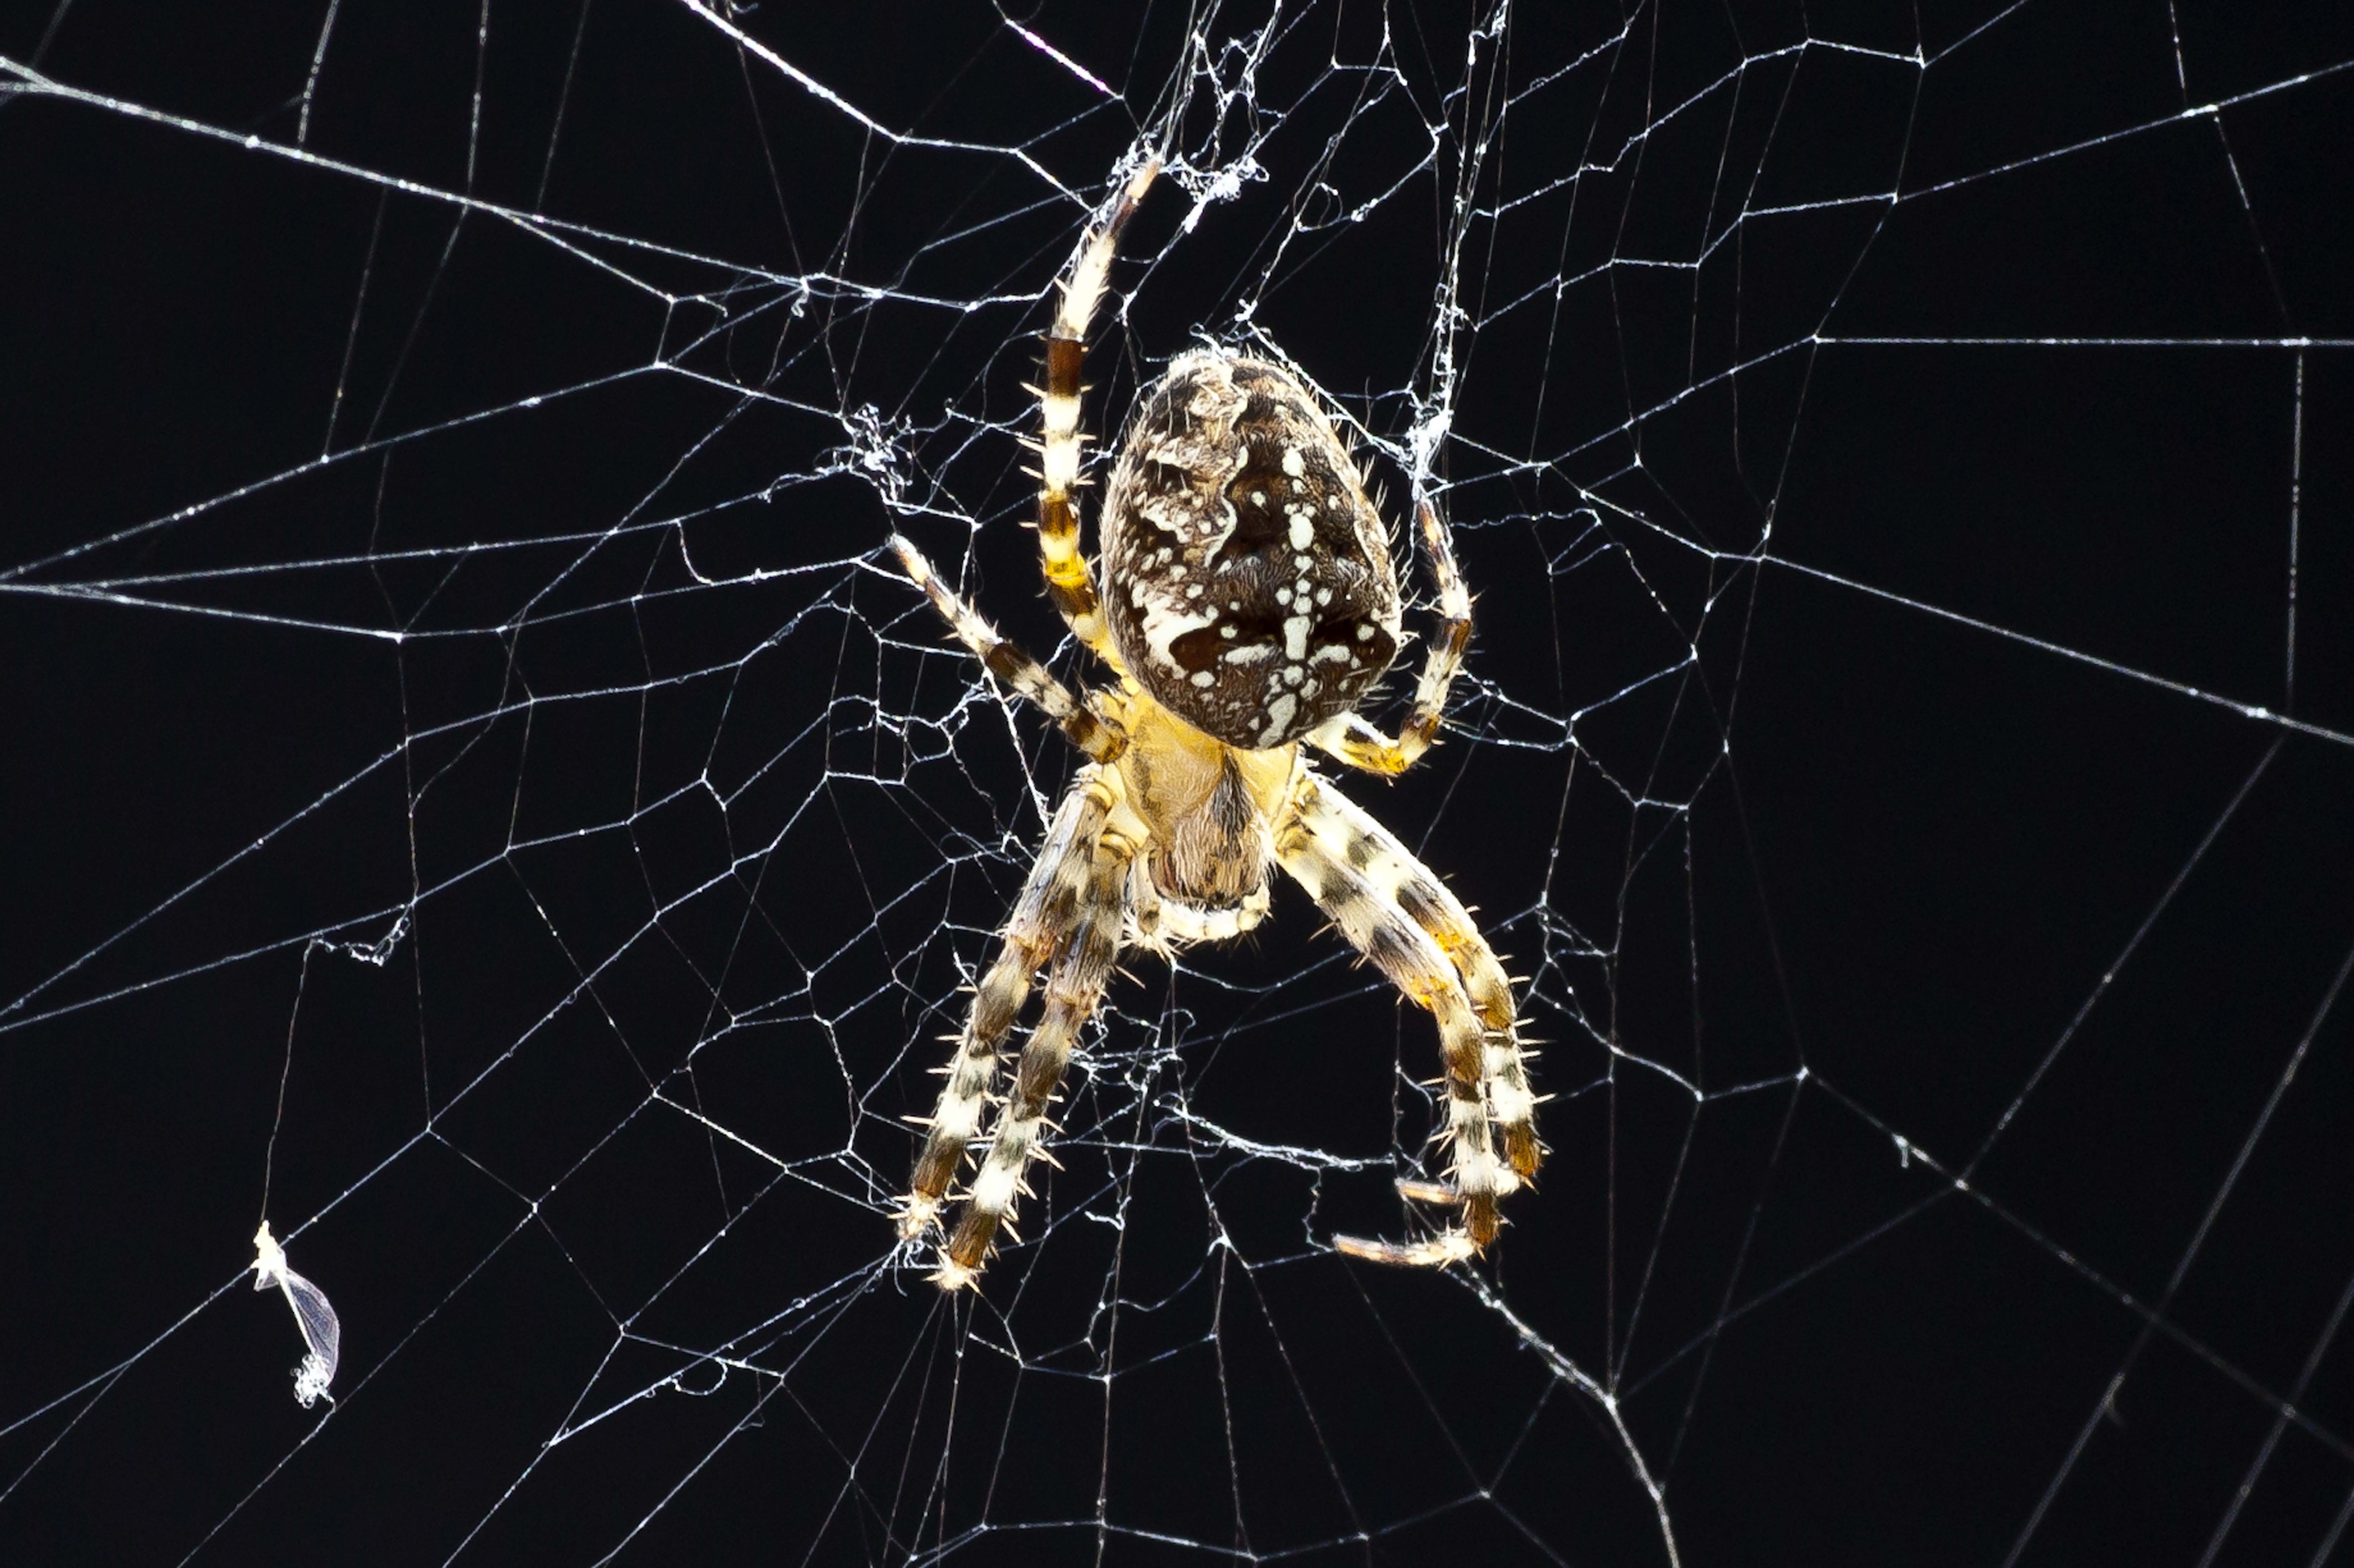
nature, insect, macro, biology, close, fauna, material, invertebrate, spider web, cobweb, spider, symmetry, arachnid, argiope, network, macro photography, organism, arthropod, european garden spider, araneus, orb weaver spider